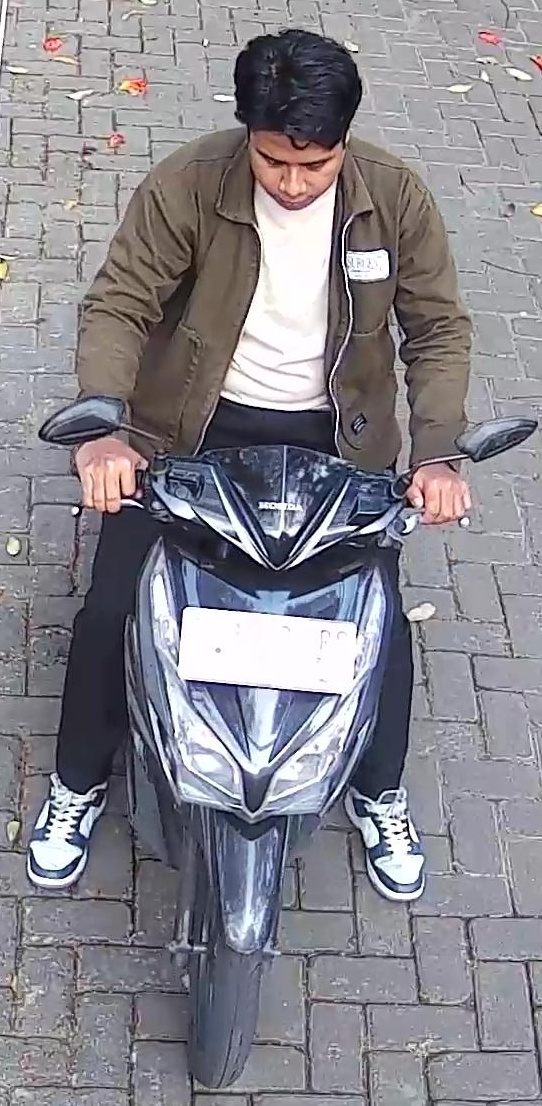
person-with-helmet: 0
person-without-helmet: 1